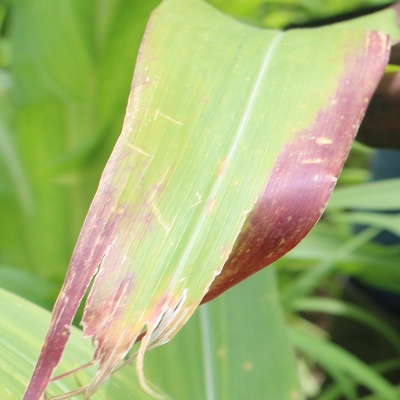
Crop: Maize
Condition: leaf blight